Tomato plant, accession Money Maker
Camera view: bottom (45 deg); turntable rotation: 300 degrees
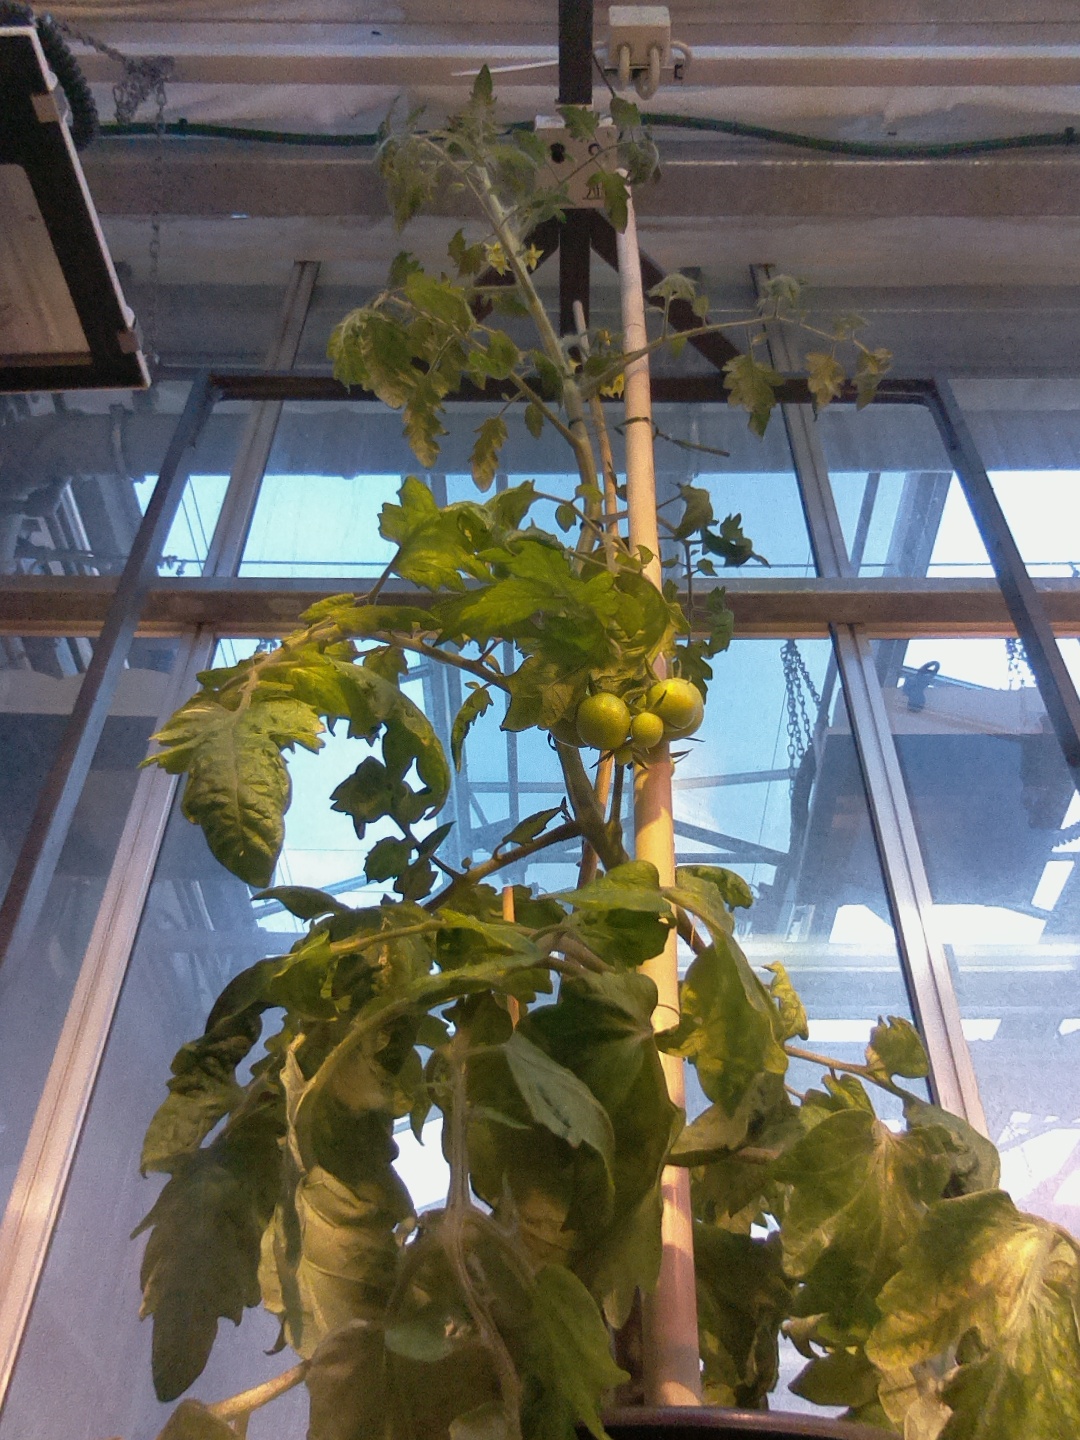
BBCH growth stage 72: 20%-30% of final fruit size